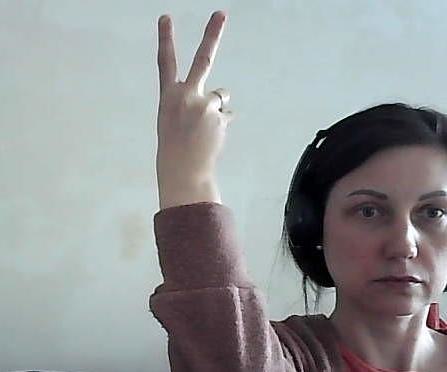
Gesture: peace_inverted